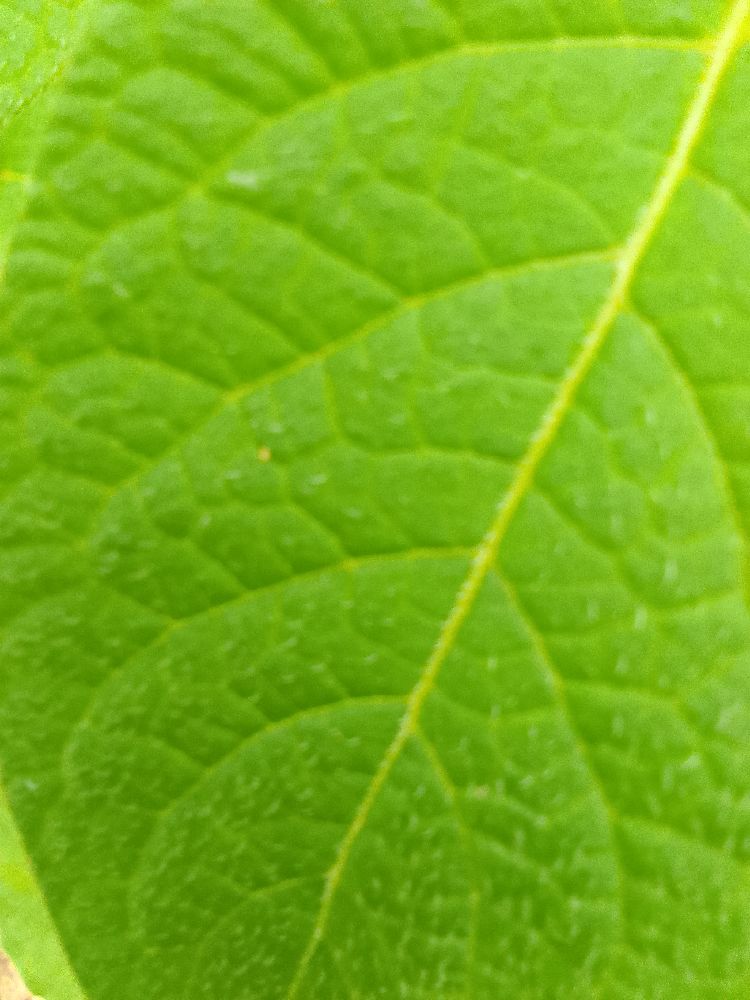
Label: Healthy